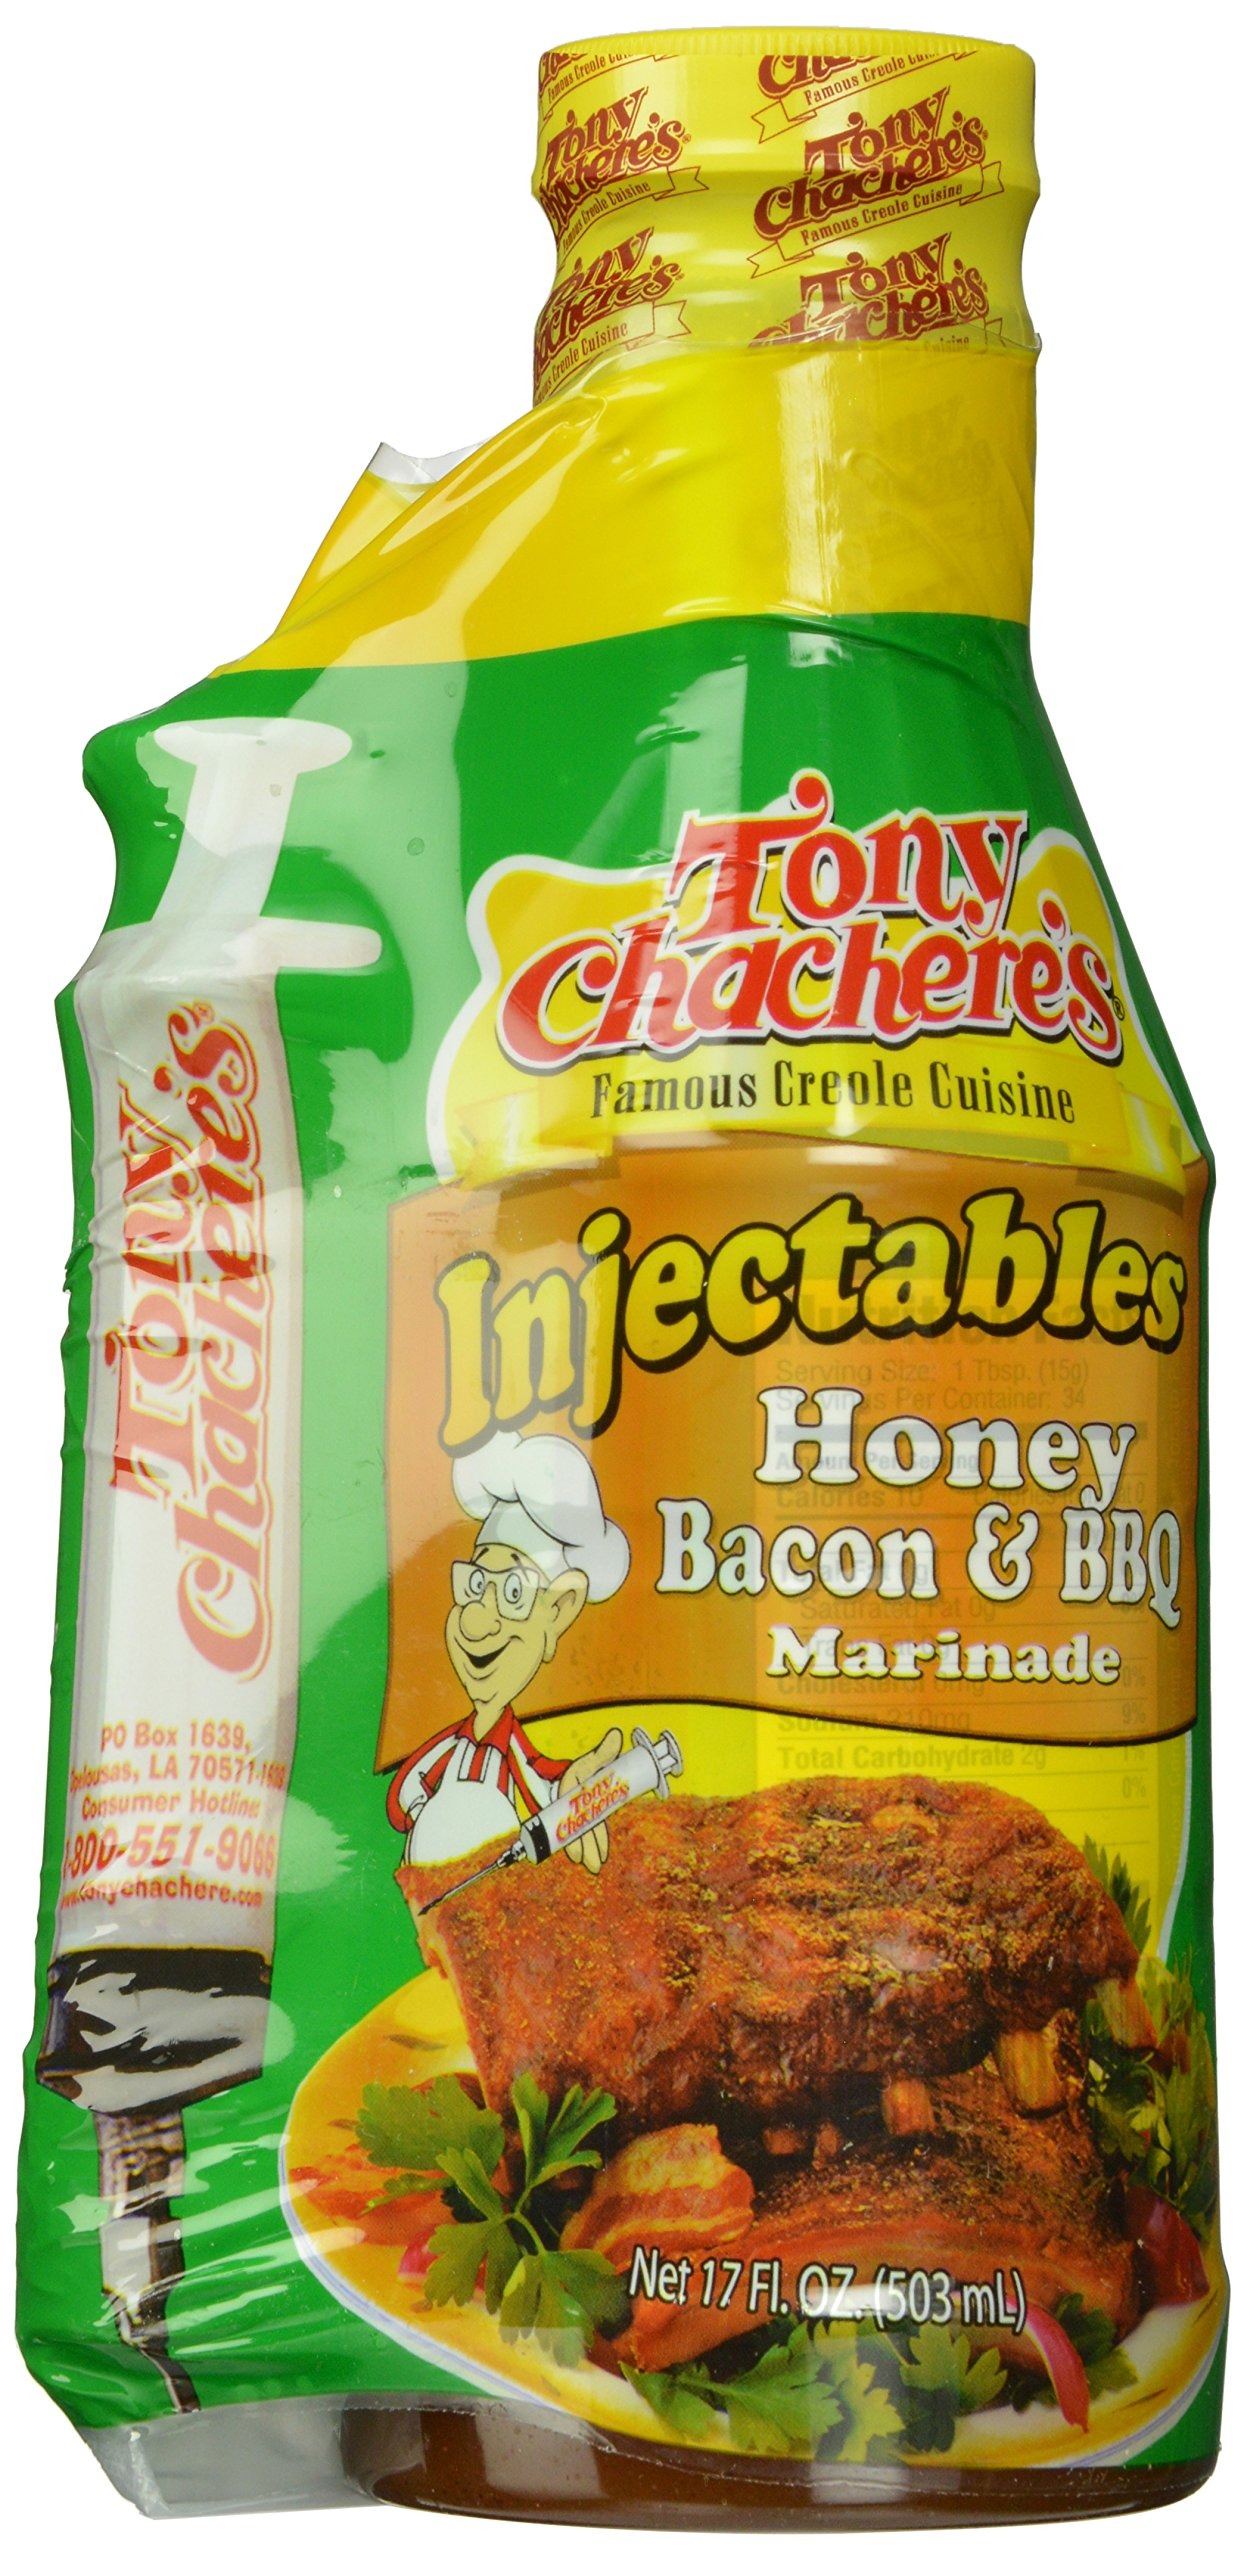
Item Name: Tony Chachere Marinade, Honey Bacon BBQ with Injector, 17 Ounce (Pack of 6)
Bullet Point 1: Injector included
Bullet Point 2: Enhance the flavor of your food by injecting a special blend of herbs and spices
Bullet Point 3: Make your meat mouthwateringly tender
Bullet Point 4: Marinate meat in only 5 minutes
Bullet Point 5: No fat or cholesterol
Value: 102.0
Unit: Fl Oz

Price: 52.46